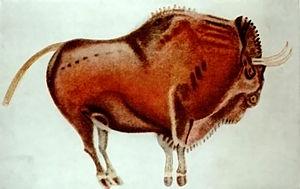
La grotte d’Altamira est une grotte ornée située en Espagne à Santillana del Mar, près de Santander. Elle renferme l'un des ensembles picturaux les plus importants de la Préhistoire. Il date de la fin du Paléolithique supérieur, du Magdalénien. Son style artistique relève de ce que l’on appelle l'art préhistorique franco-cantabrique, caractérisé notamment par le réalisme des représentations et par ses thèmes animaliers.
Le bison des steppes est une espèce disparue de grand bison à longues cornes ayant vécu au Pléistocène, il y a 1 900 000 à 9 000 ans avant notre ère.
La zoologie est la science qui étudie les animaux. Les spécialistes de cette discipline sont appelés zoologistes, ou zoologues.